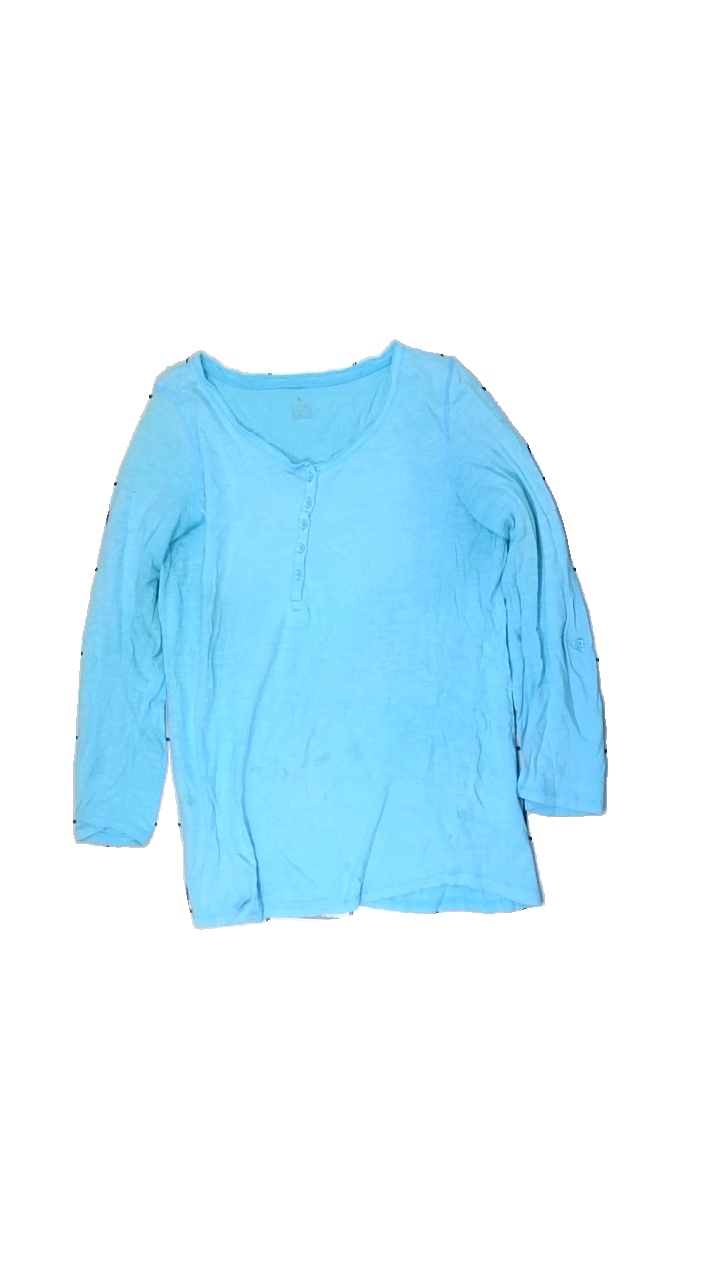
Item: Top (Ladies)
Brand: Kappahl
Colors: Turquoise
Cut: Regular, C-collar
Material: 100% Cotton
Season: All
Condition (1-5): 1
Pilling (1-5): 3
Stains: Major
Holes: Minor
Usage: Export
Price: <50